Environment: real
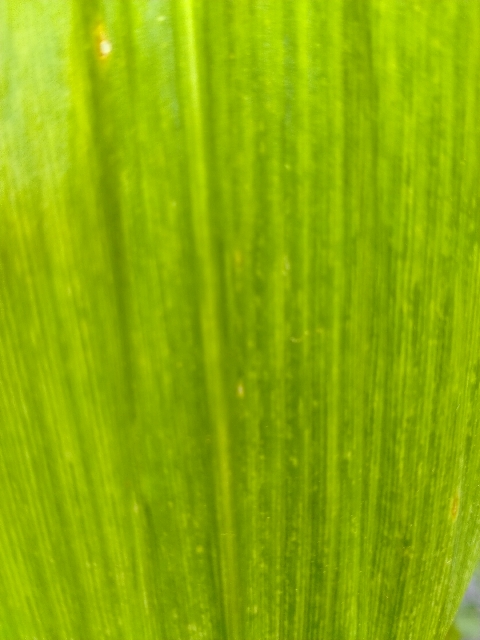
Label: lethal_necrosis